Fauna of Wales

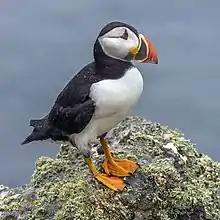
black and white sea bird with multi-coloured bill and orange webbed feet standing on a rock

About 430 species of birds have been found in Wales. Red kites (the national bird of Wales) and ospreys are some "signature species" of Wales. Dippers, choughs, puffins, guillemots, razorbills, short-eared owls, Manx shearwaters, whimbrel and plovers are also common. Montagu's harrier ("Circus pygargus"), a rare species in Britain, has several nesting places in Wales. Red grouse ("Lagopus lagopus scotica"), once a common species, has reduced in population dramatically due to human hunting; they are found in the extreme north of Wales.